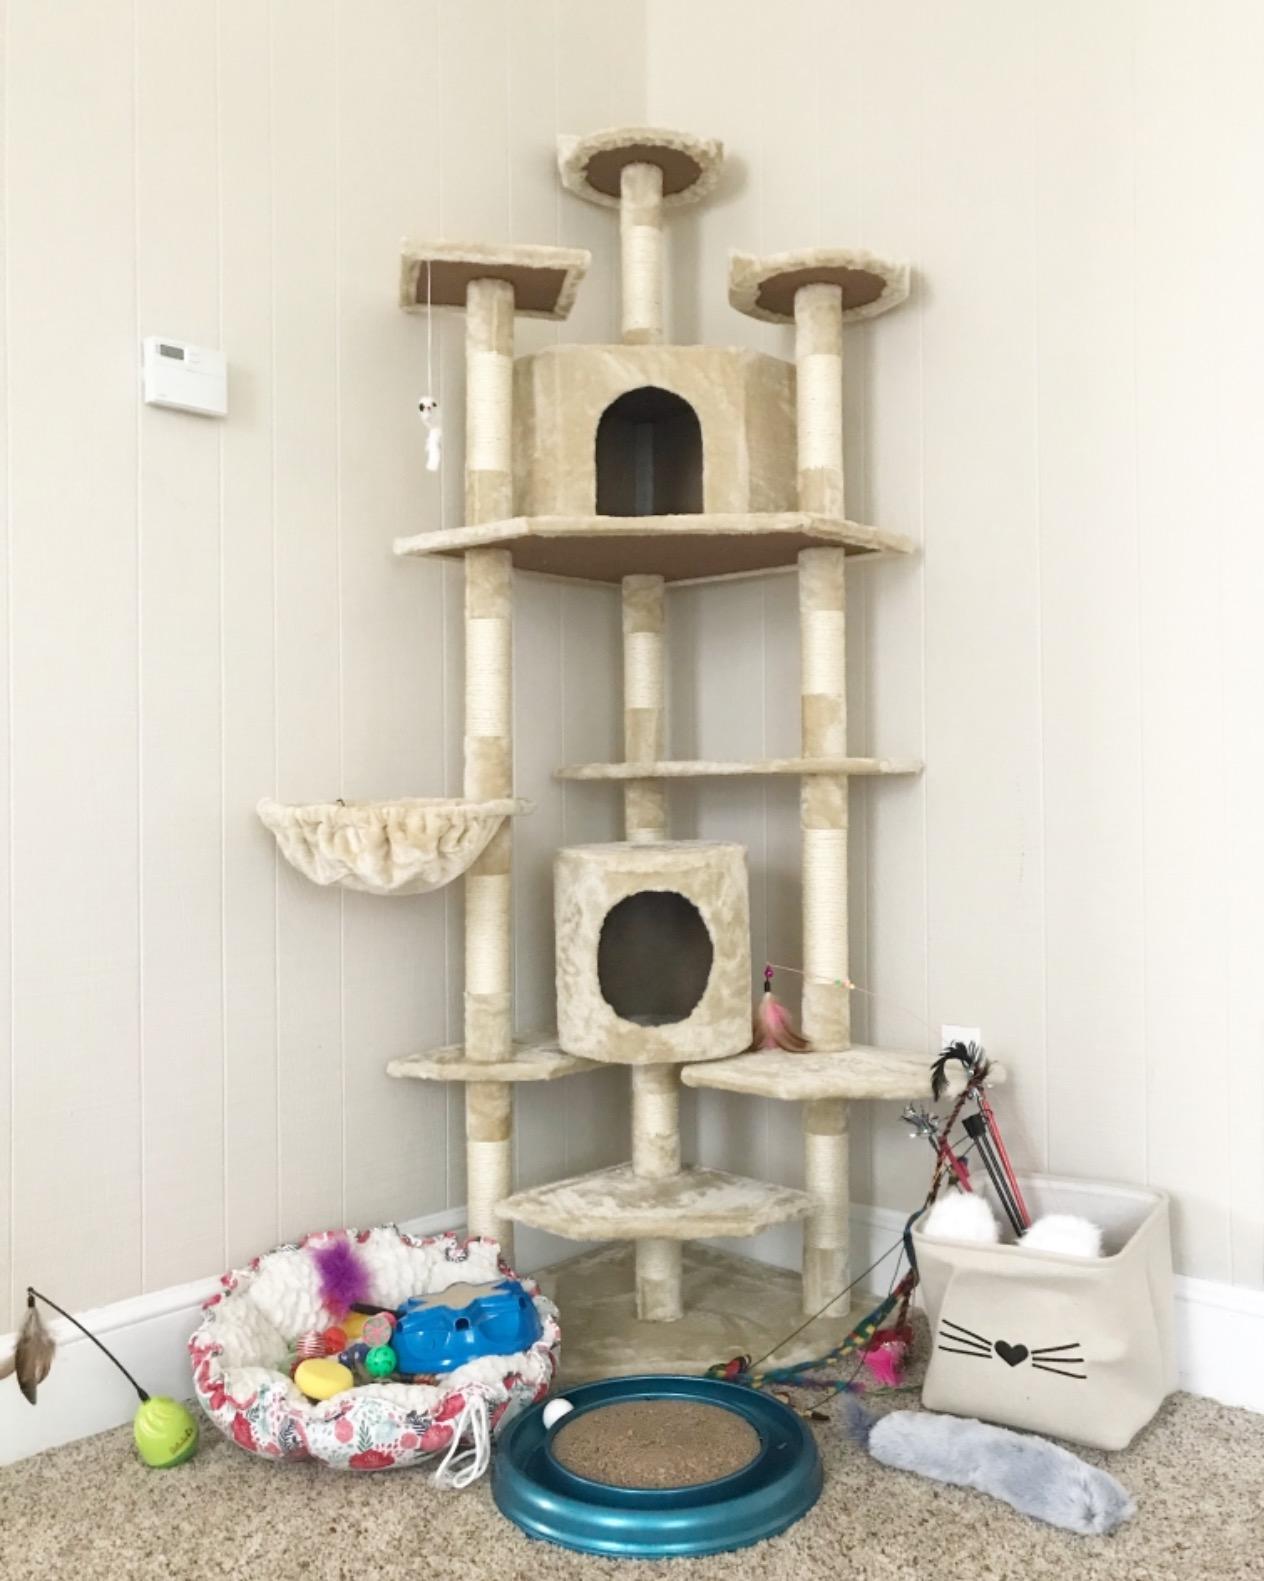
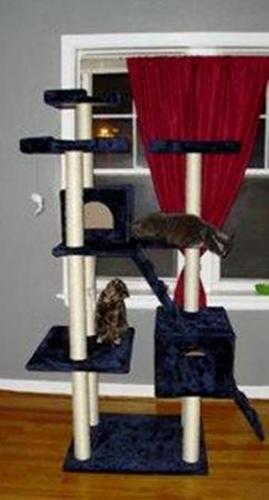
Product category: items_cat tree
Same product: no